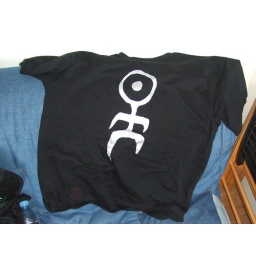
Bought that one at their concert in Camden on April 24th to replace my black market one.